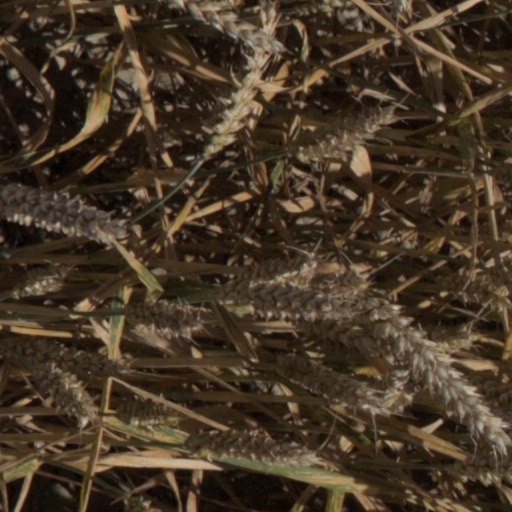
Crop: wheat